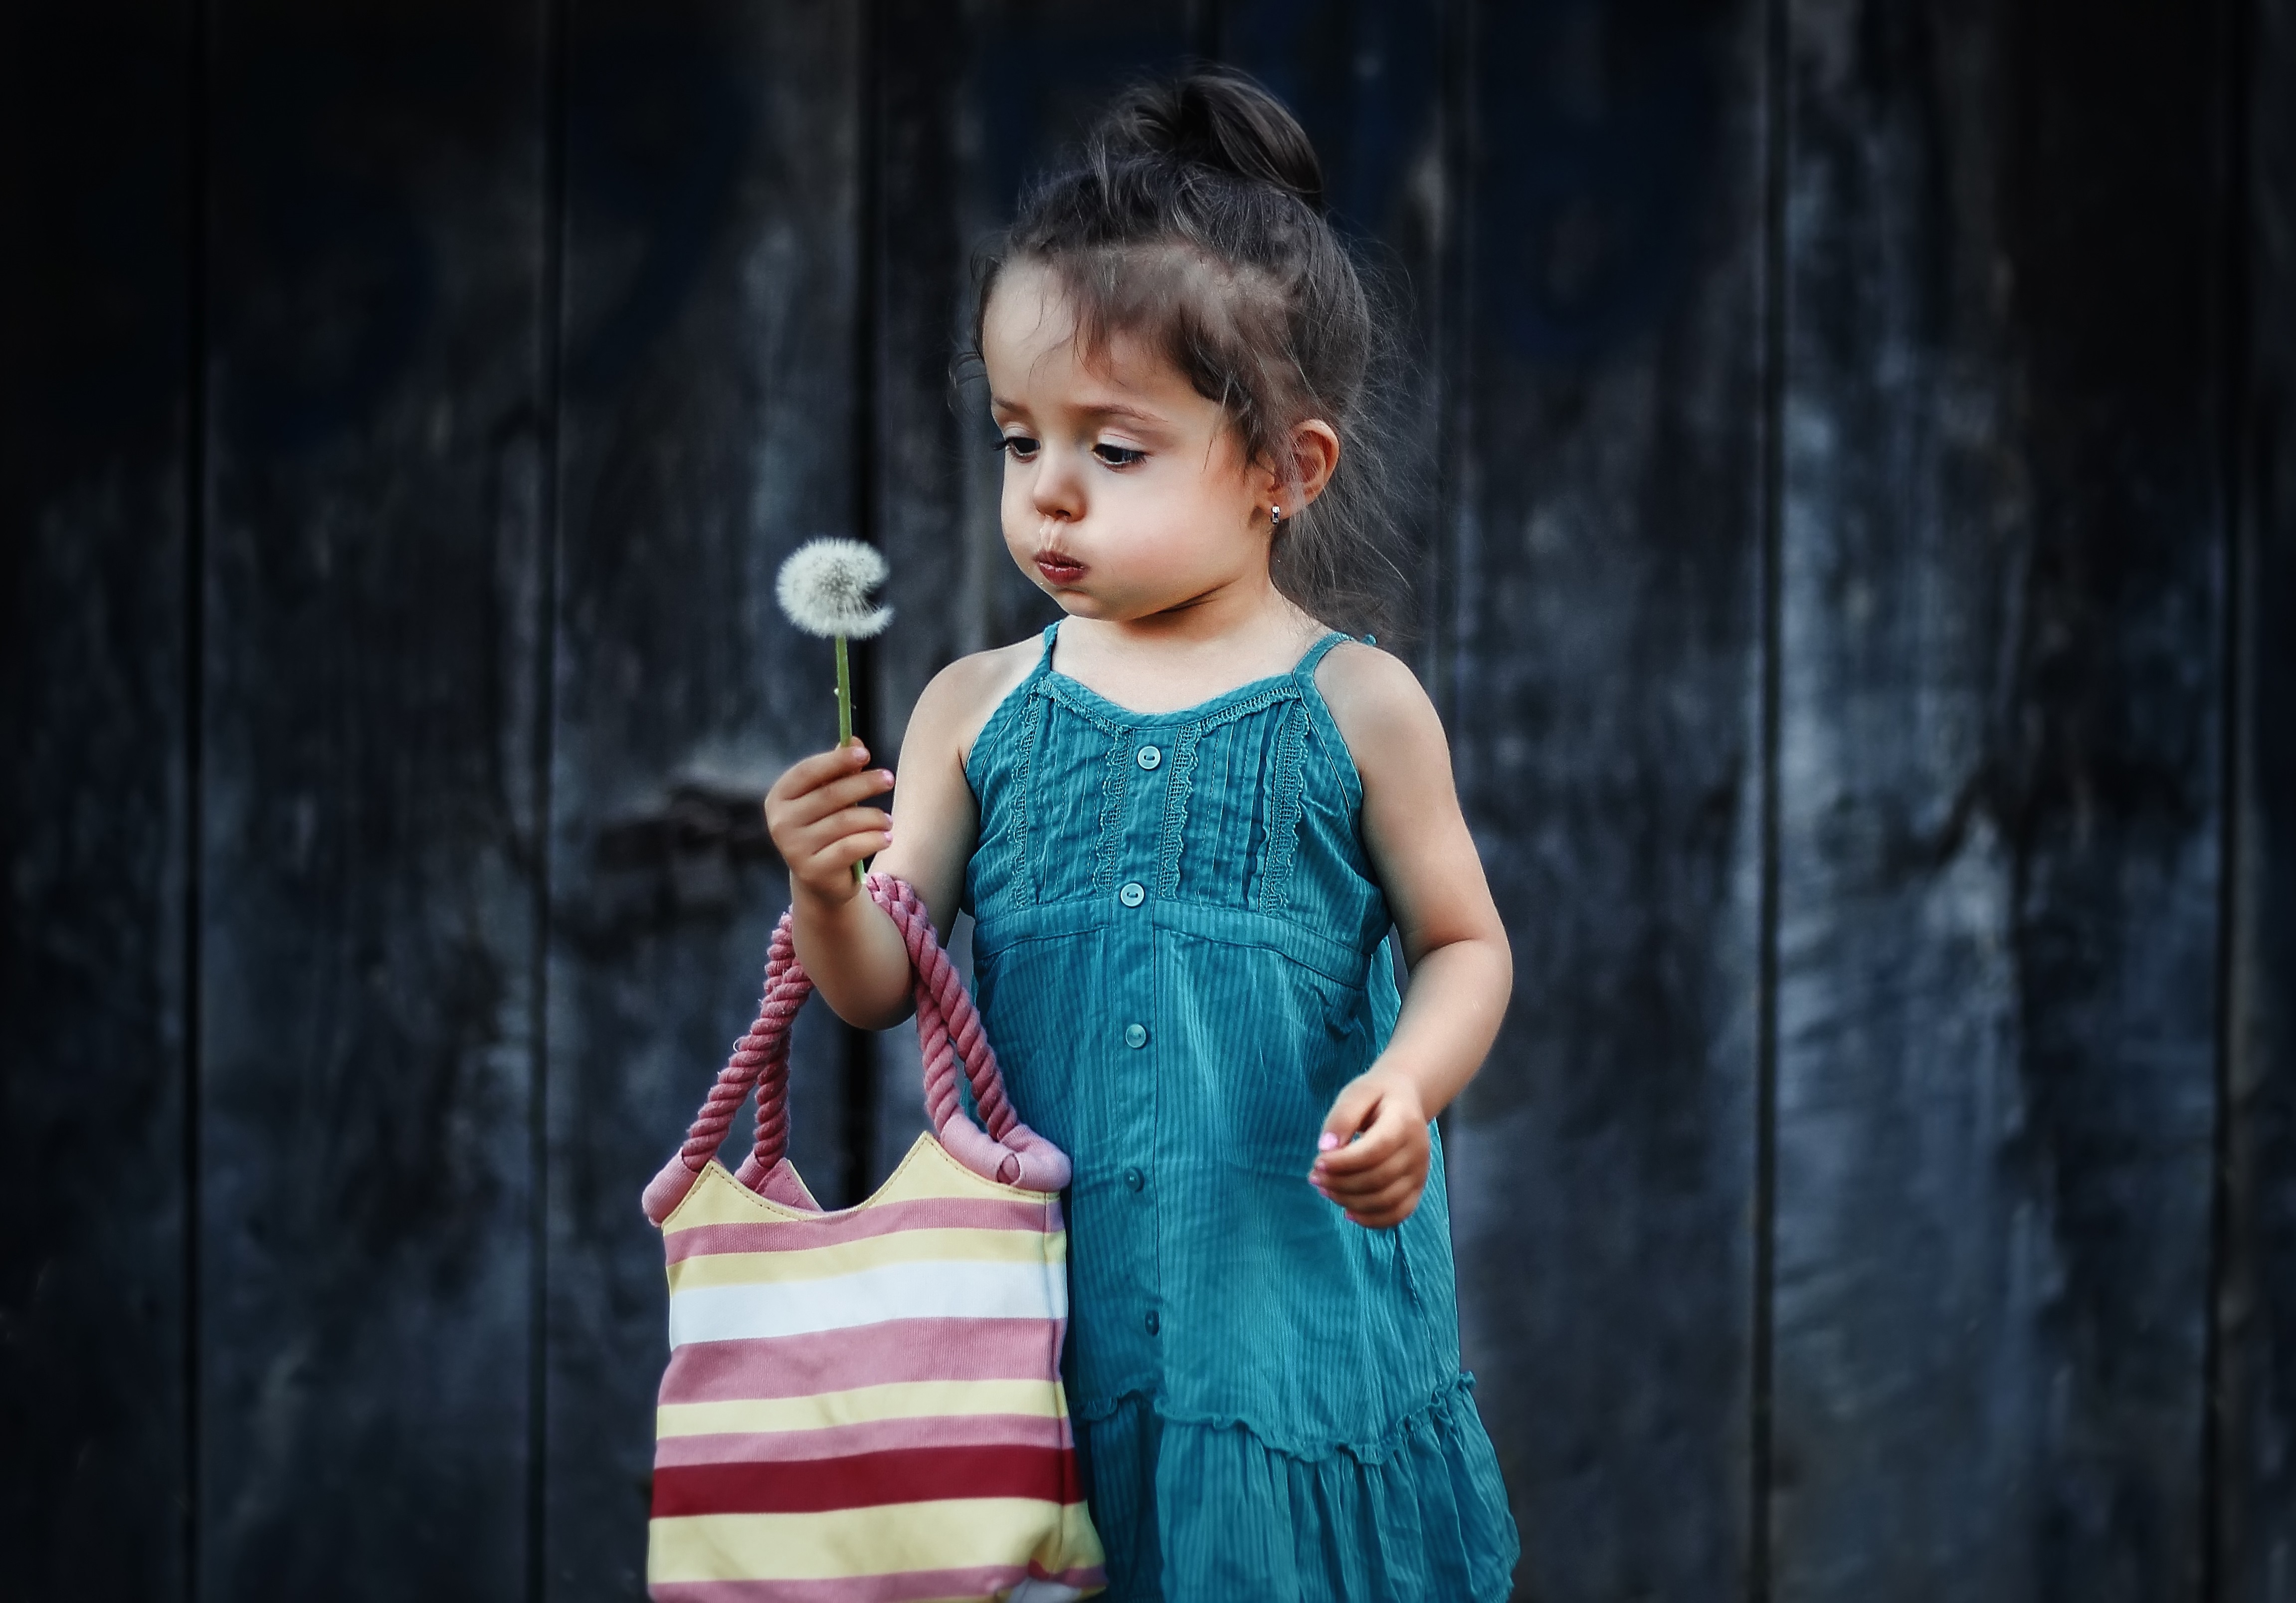
person, people, girl, hair, photography, cute, portrait, model, spring, child, human, fashion, makeup, make up, posing, eyes, dress, little, beauty, style, elegance, sensuality, photo shoot, portrait photography